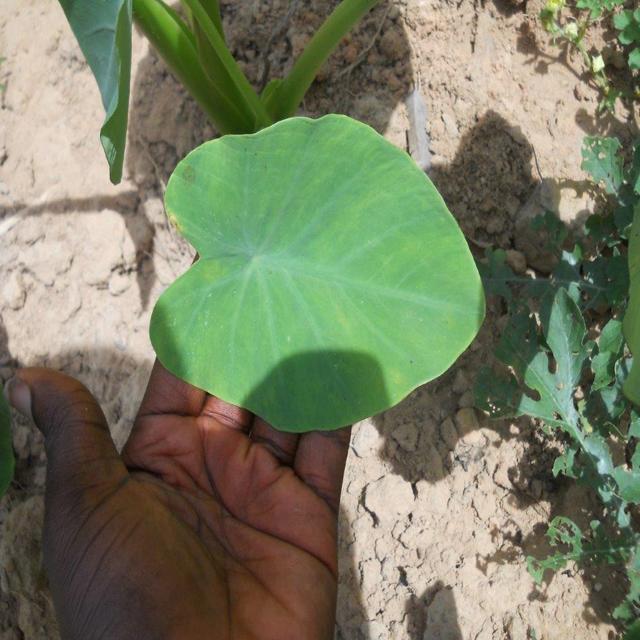
Label: Healthy